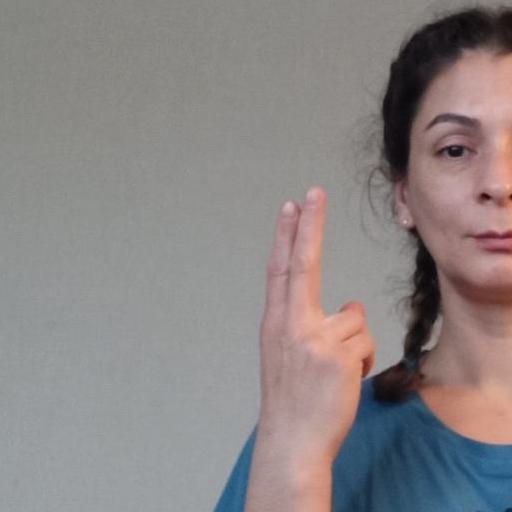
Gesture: two_up_inverted